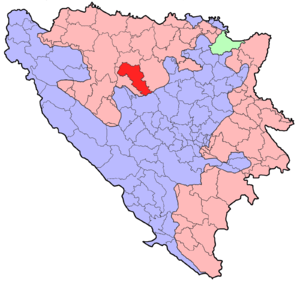
Kotor Varoš est une ville et une municipalité de Bosnie-Herzégovine située dans la République serbe de Bosnie. Selon les premiers résultats du recensement bosnien de 2013, la ville intra muros compte 8 360 habitants et la municipalité 22 001.